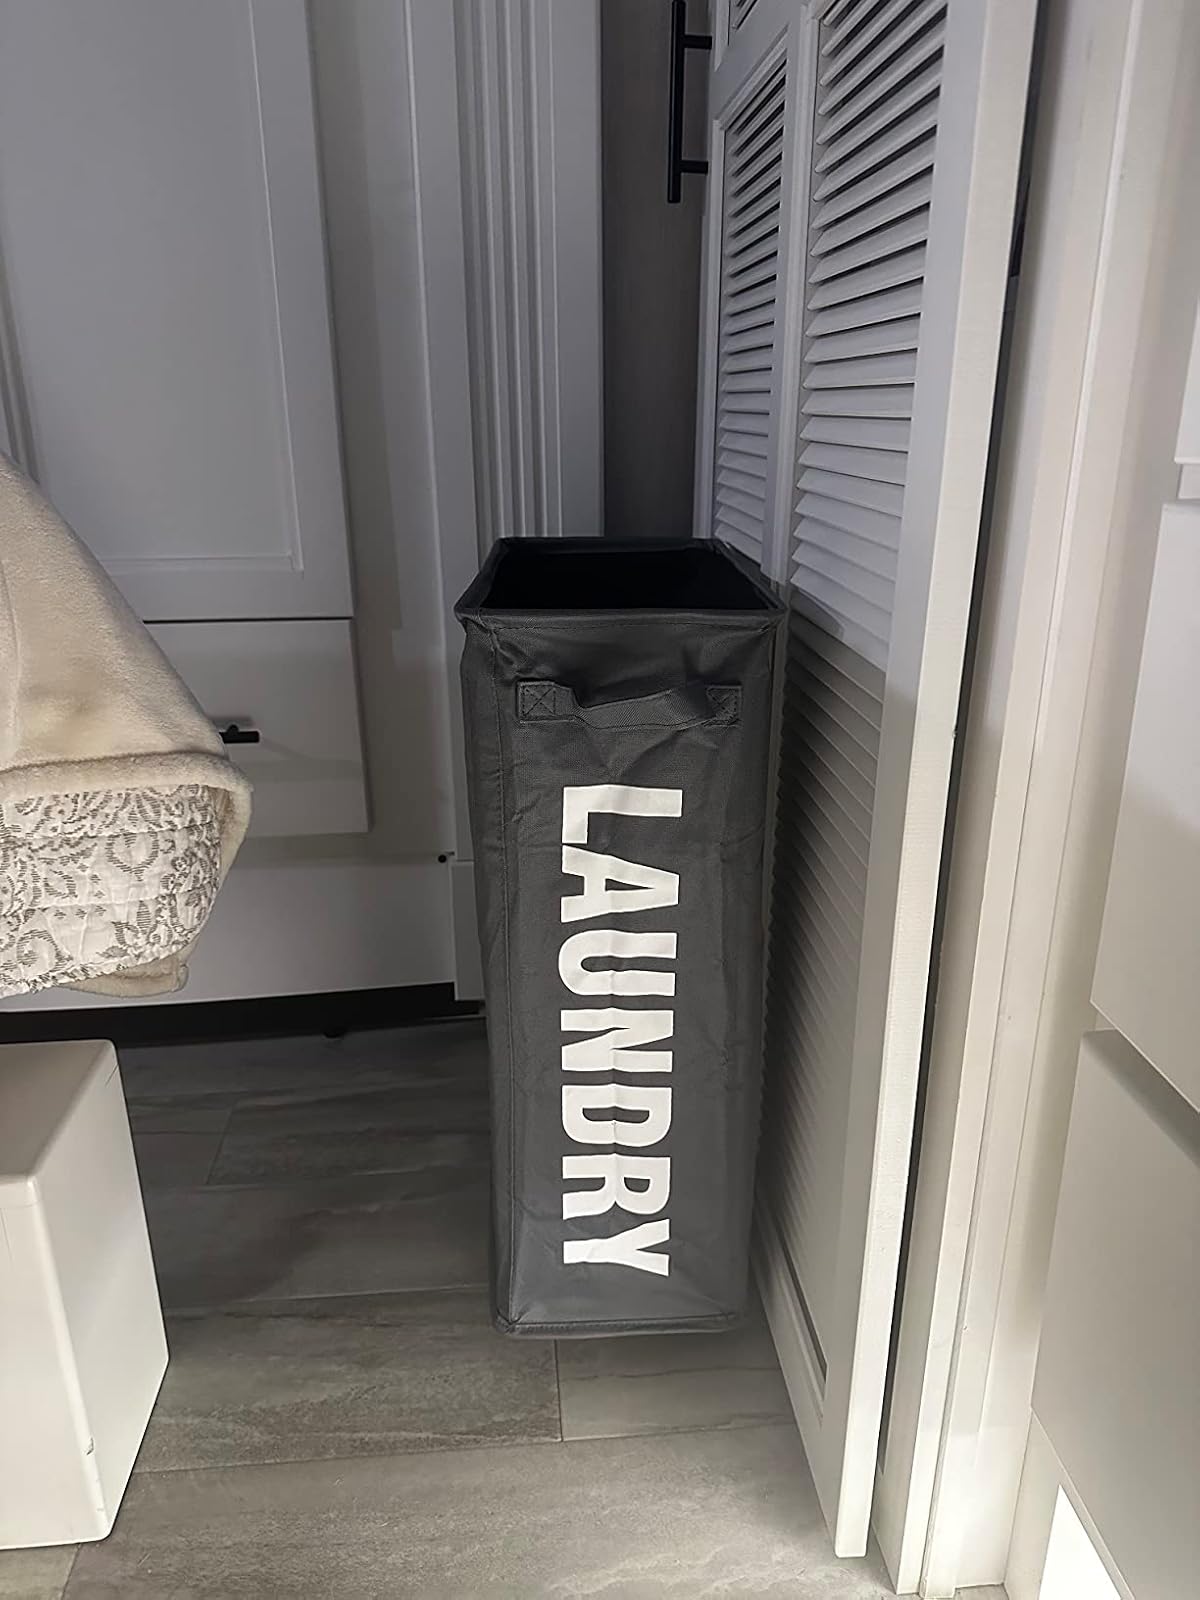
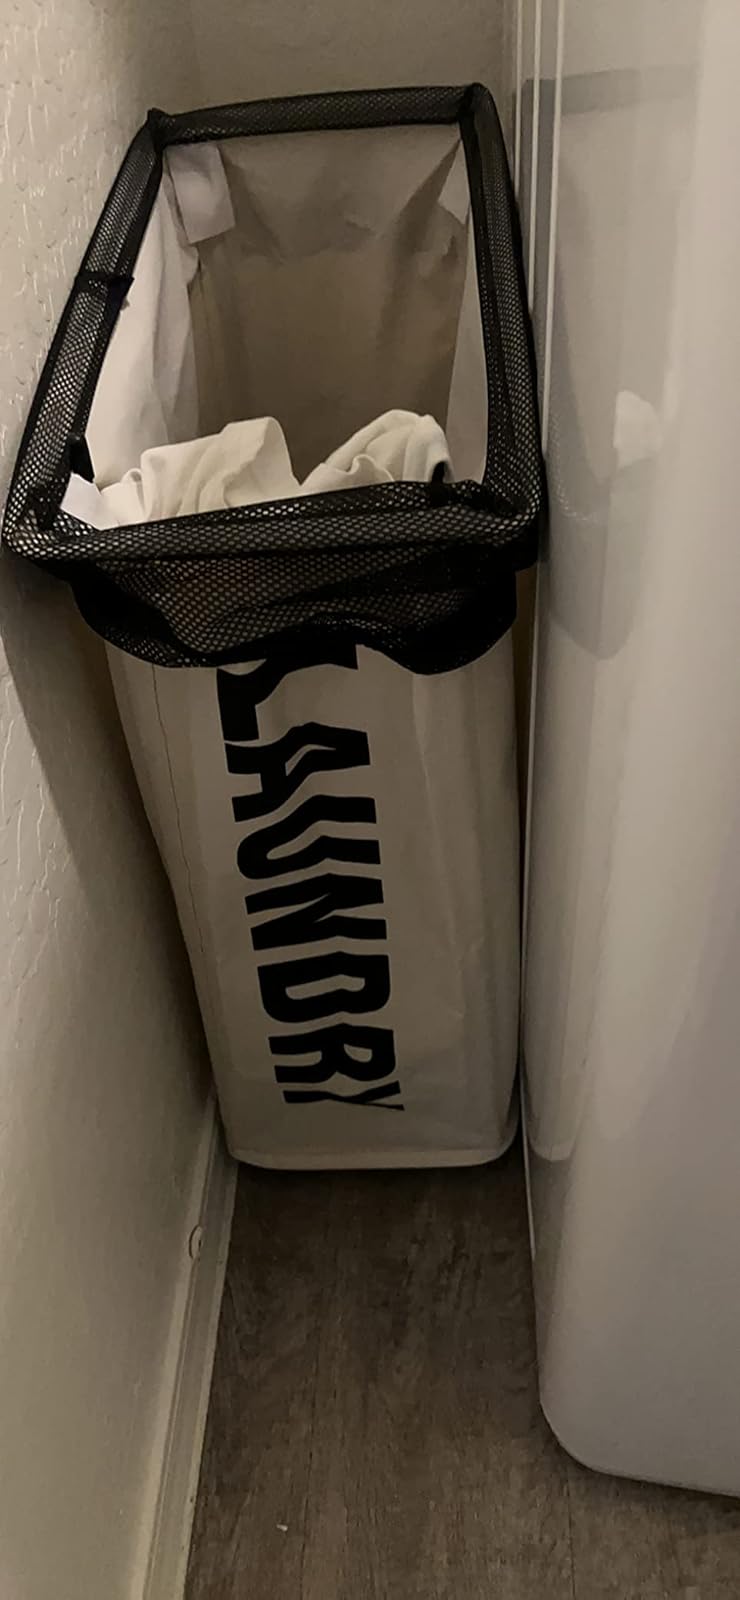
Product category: items_hamper
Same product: no